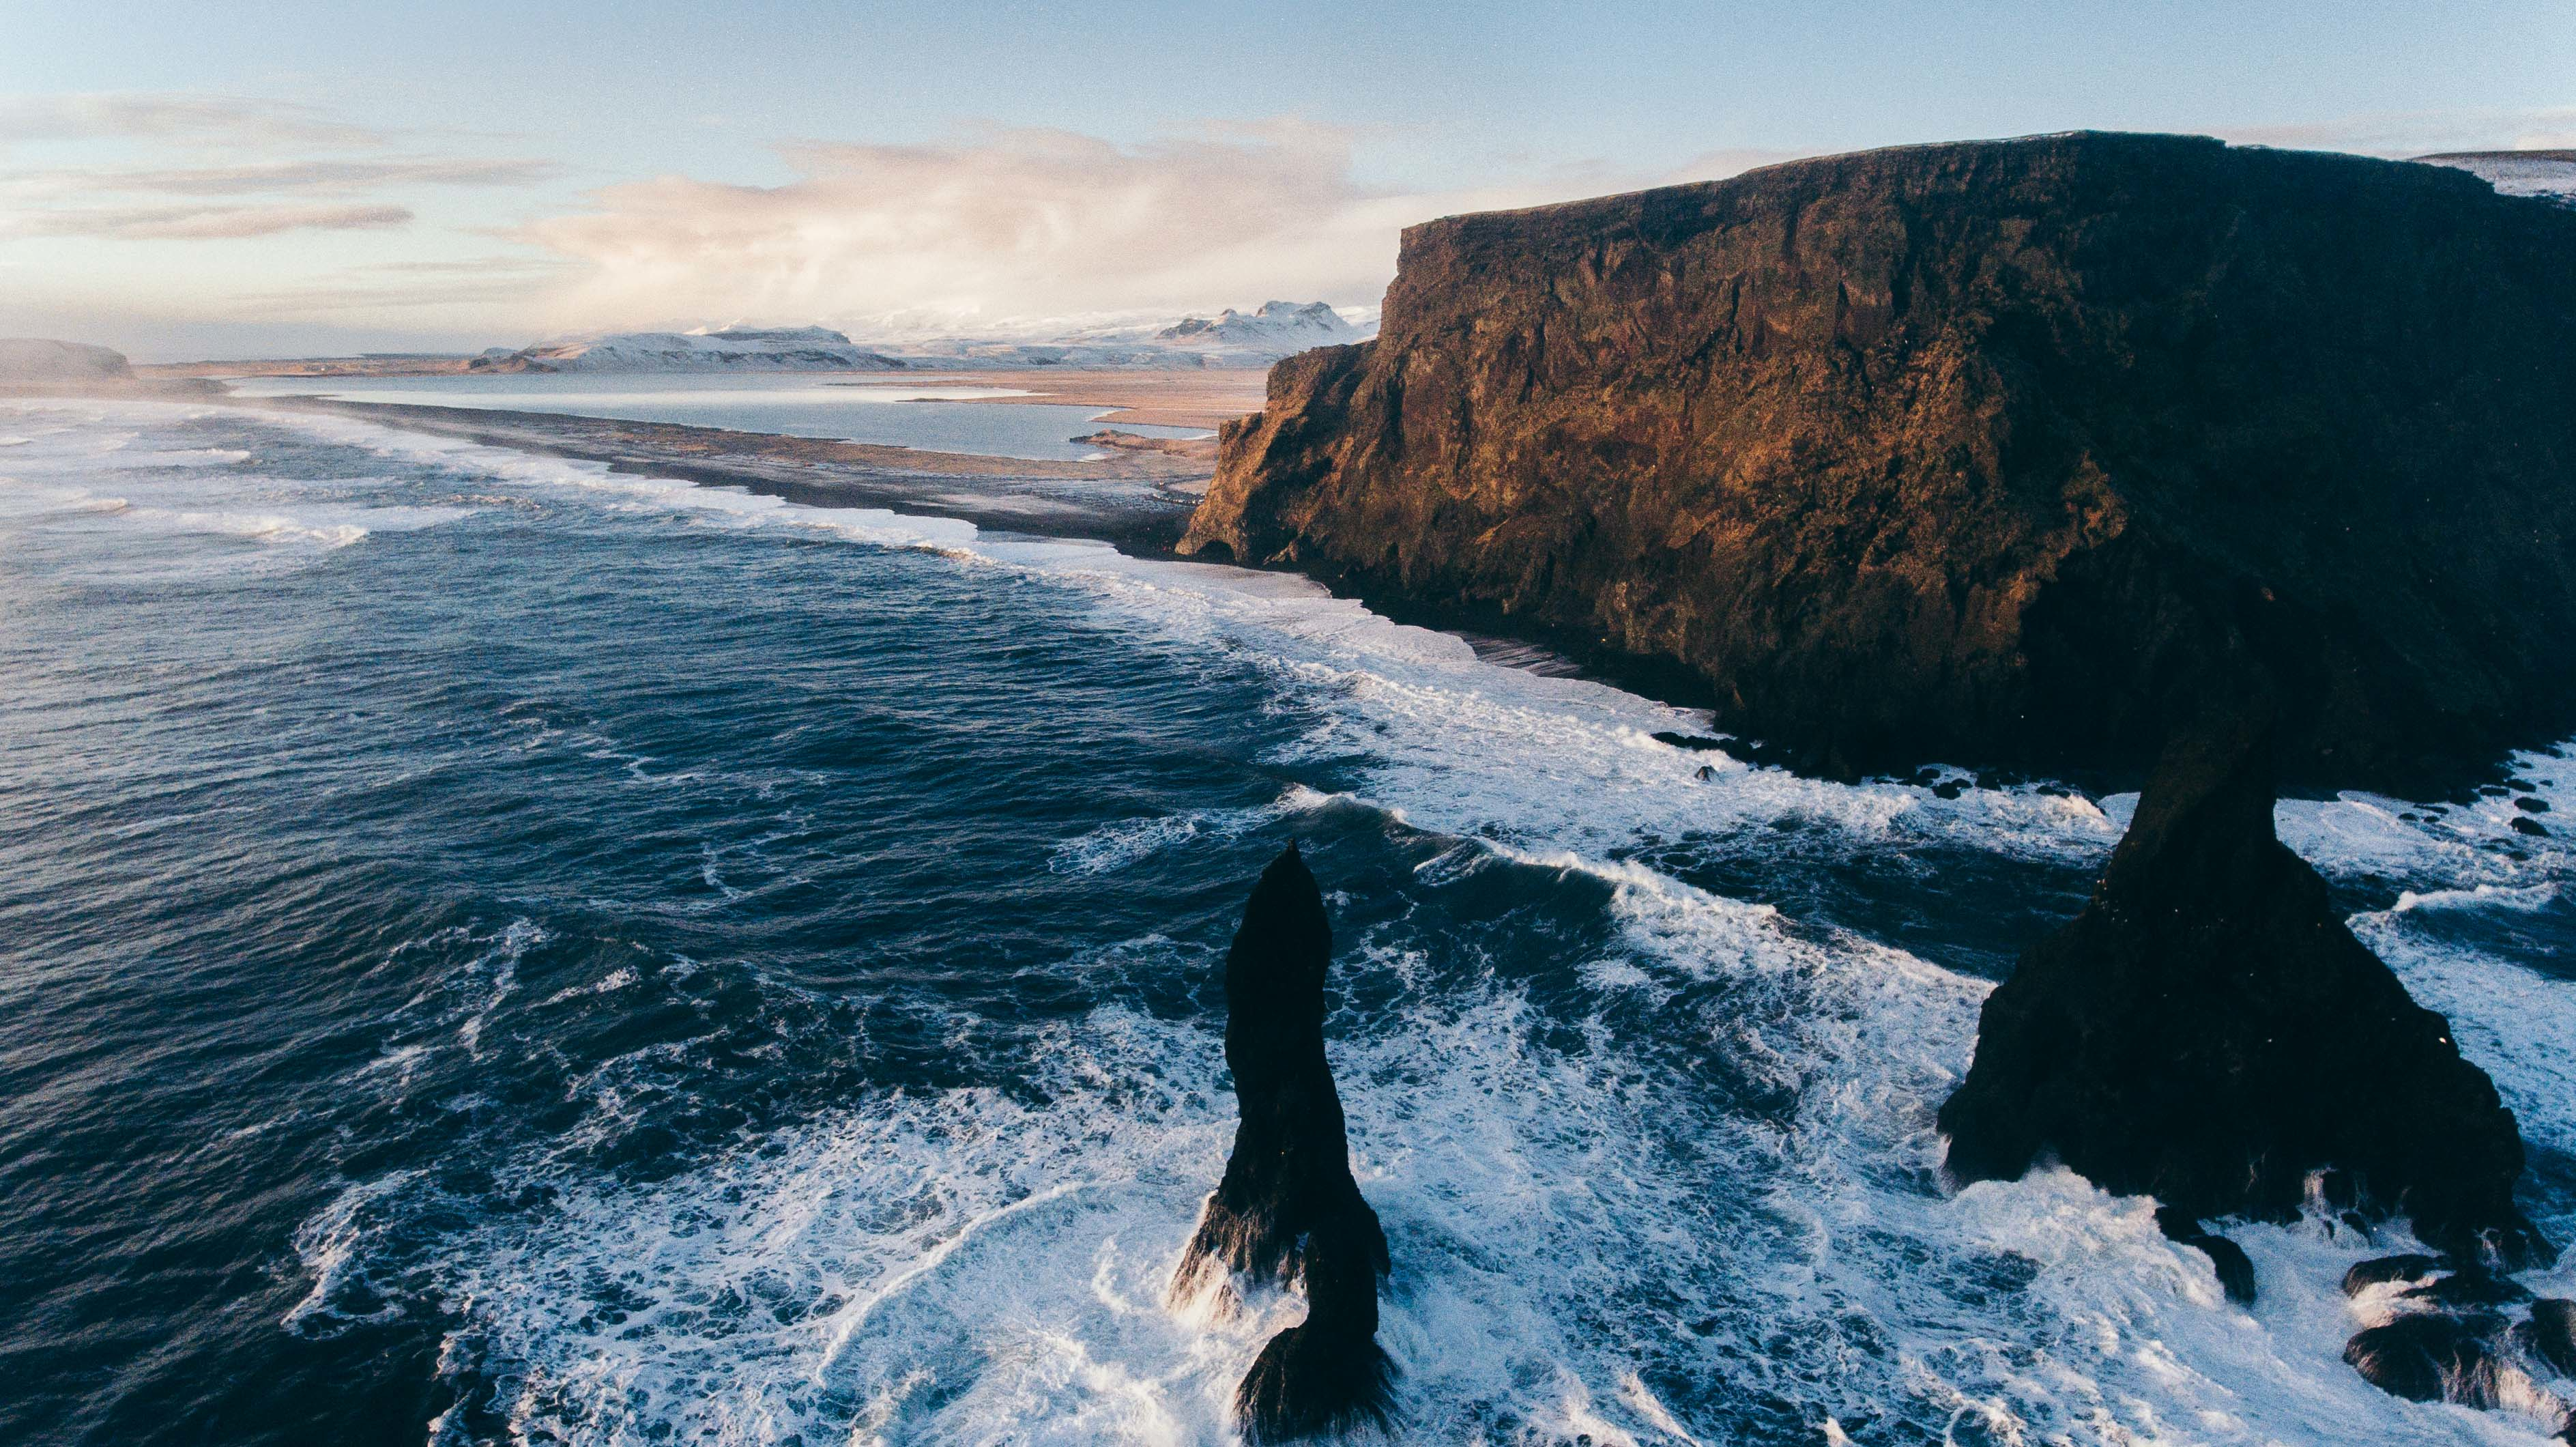
sea, coast, rock, ocean, wave, cliff, extreme sport, terrain, cape, marine mammal, wind wave